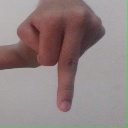
अक्षर: प